Annie Lennox

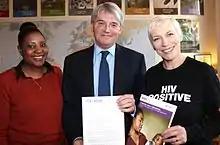
HIV campaigners, Memory Sachikonye (left) and Lennox (right) meet with the UK's Secretary of State for International Development Andrew Mitchell in December 2011.

In August 2010, Lennox signed a new contract with Island Records in the UK and Decca Records in the US, both part of the Universal Music Group. Her first release was a Christmas album entitled "A Christmas Cornucopia", issued on 15 November 2010. The album is a collection of Lennox's interpretations of traditional festive songs such as "Silent Night" and "The First Noel", along with one new composition, "Universal Child", which was released as a download-only single on 13 October 2010. Lennox had previously showcased the song on the "American Idol Gives Back" TV show in April 2010. She sang the song "Angels from the Realms of Glory" from the album for the TNT special "Christmas in Washington".